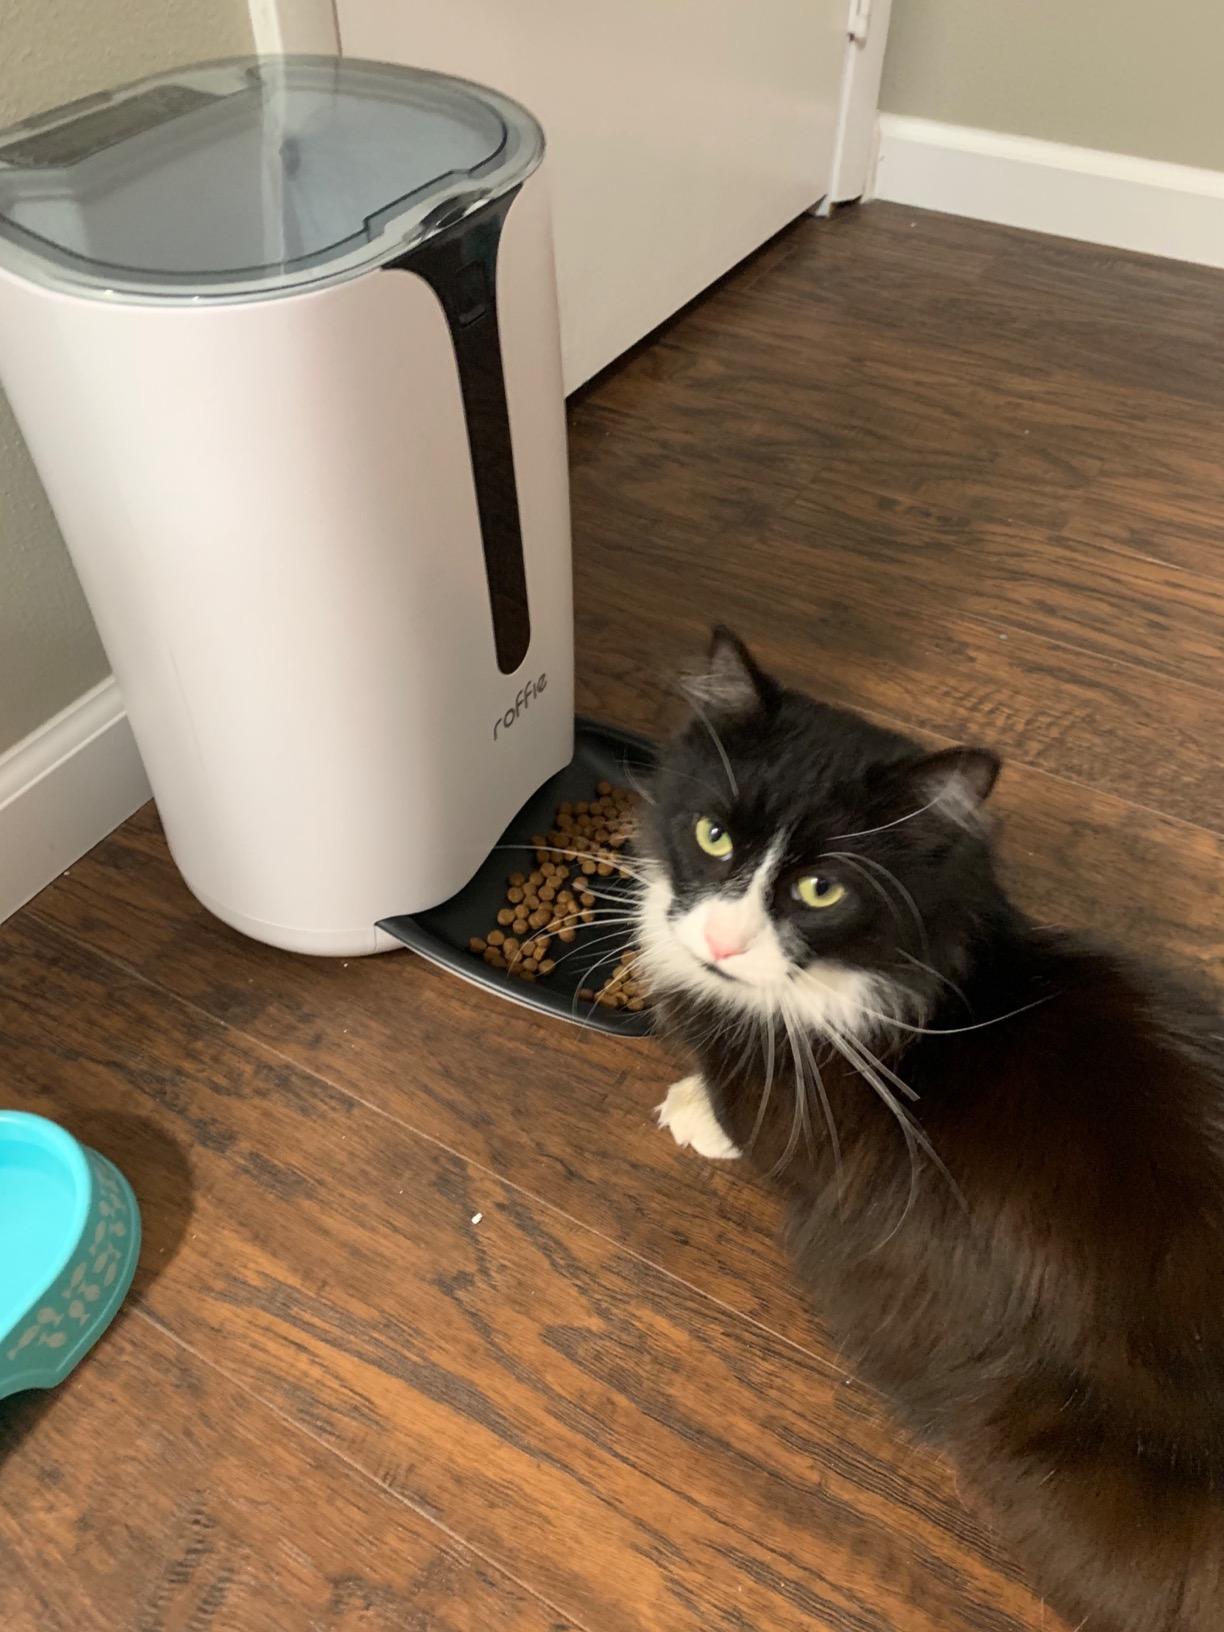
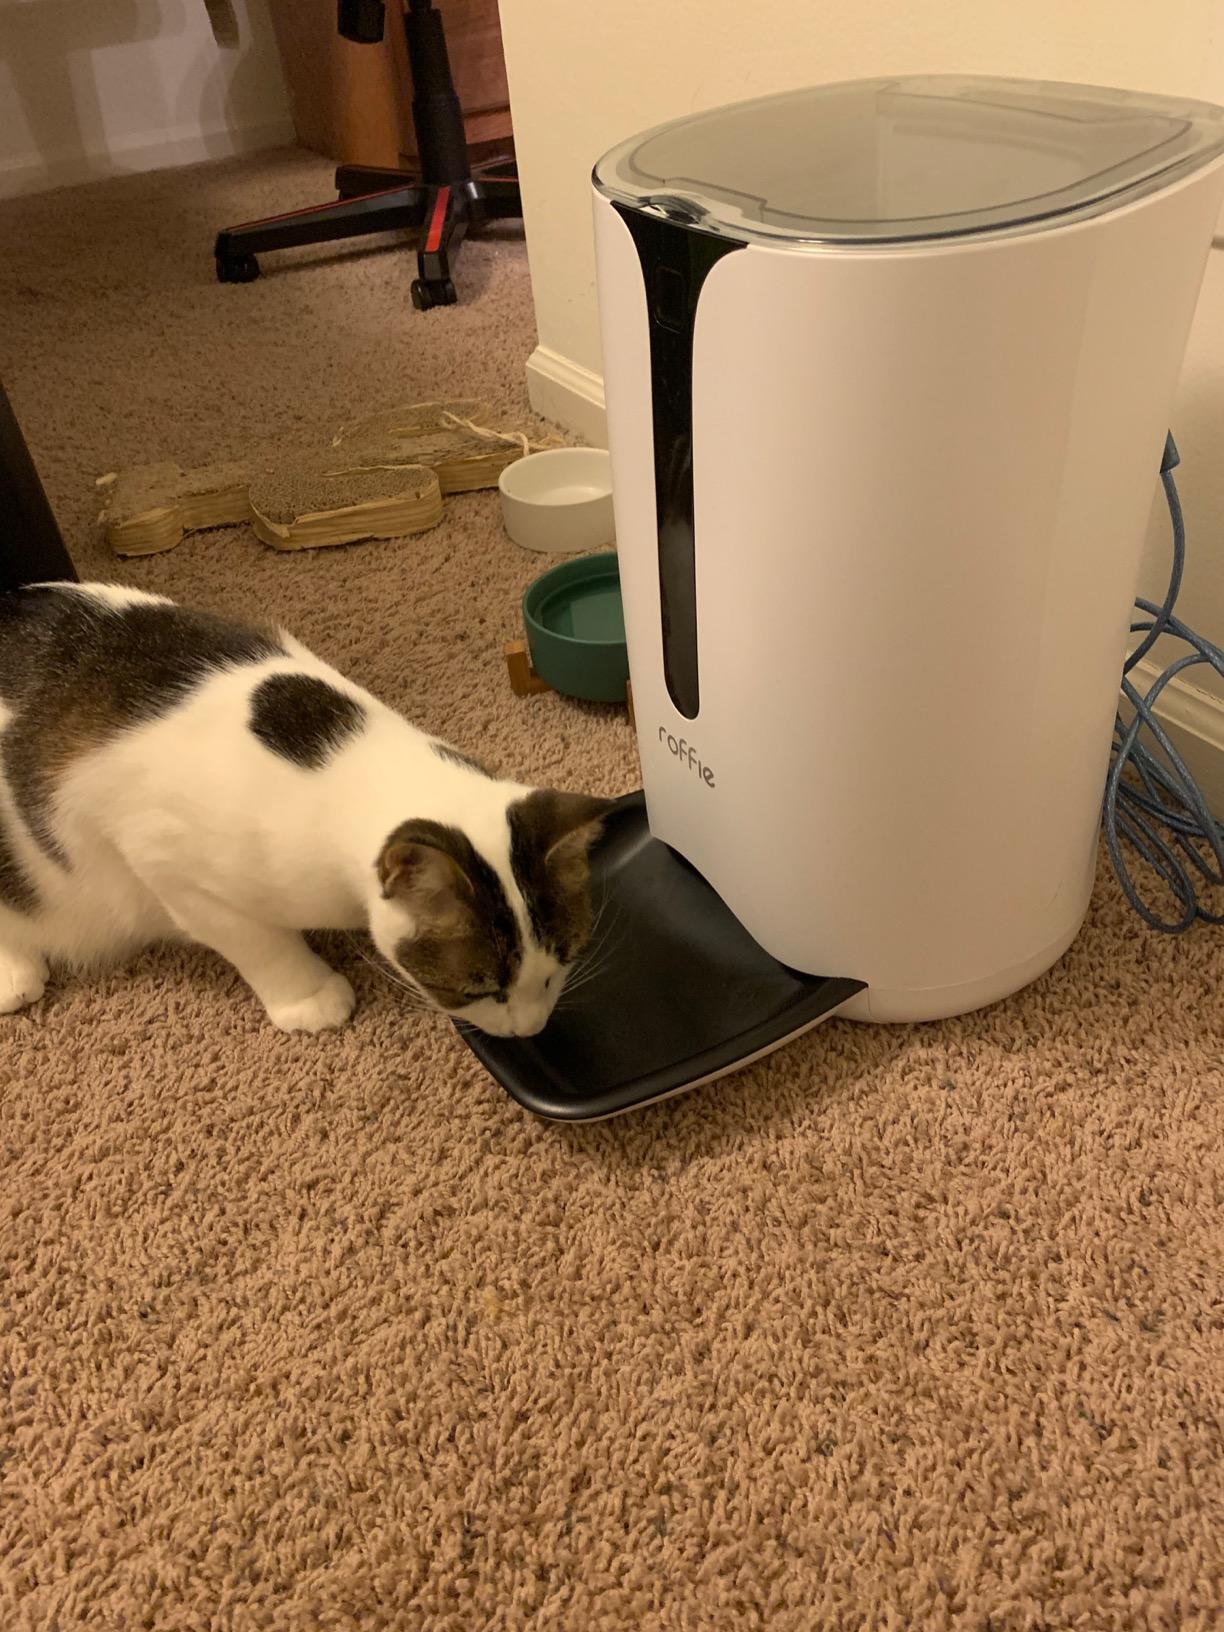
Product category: items_feeder
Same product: yes